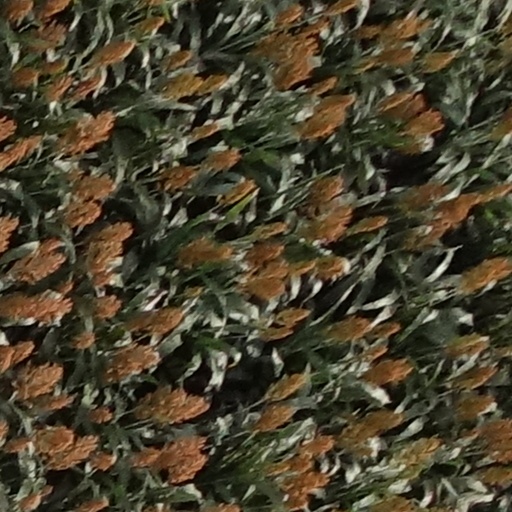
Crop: sorghum